Lifeboats of the Titanic

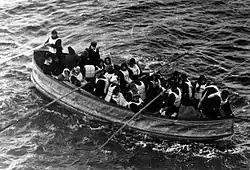
The "Titanic"s Collapsible Boat D approaches RMS "Carpathia" at 7:15 a.m. on 15 April 1912.

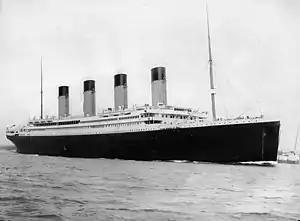
The "Titanic", showing eight lifeboats along the starboard-side boat deck (upper deck): four lifeboats near the bridge wheel house and four lifeboats near the 4th funnel

Lifeboats played a crucial role during the sinking of the "Titanic" on 14–15 April 1912. The ship had 20 lifeboats that, in total, could accommodate 1,178 people, a little over half of the 2,209 on board the night it sank. 18 lifeboats were used, loading between 11:45 p.m. and 2:05 a.m., though Collapsible Boat A floated off the ship's partially submerged deck and Collapsible Boat B floated away upside down minutes before the ship upended and sank.